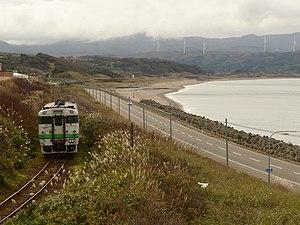
La ligne Esashi est une ancienne ligne ferroviaire de la compagnie JR Hokkaido située au sud de l'île de Hokkaidō au Japon. Elle reliait la gare de Goryōkaku à Hakodate et la gare d'Esashi à Esashi. La ligne faisait partie de la ligne Tsugaru-Kaikyō et était donc un lieu de passage pour les trains reliant l'île de Honshū à l'île de Hokkaidō. Depuis 2016 et l'ouverture de la ligne Shinkansen Hokkaidō, la portion comprise entre Goryōkaku et Kikonai a été transférée à la compagnie South Hokkaido Railway.